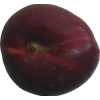
Label: nectarine_flat